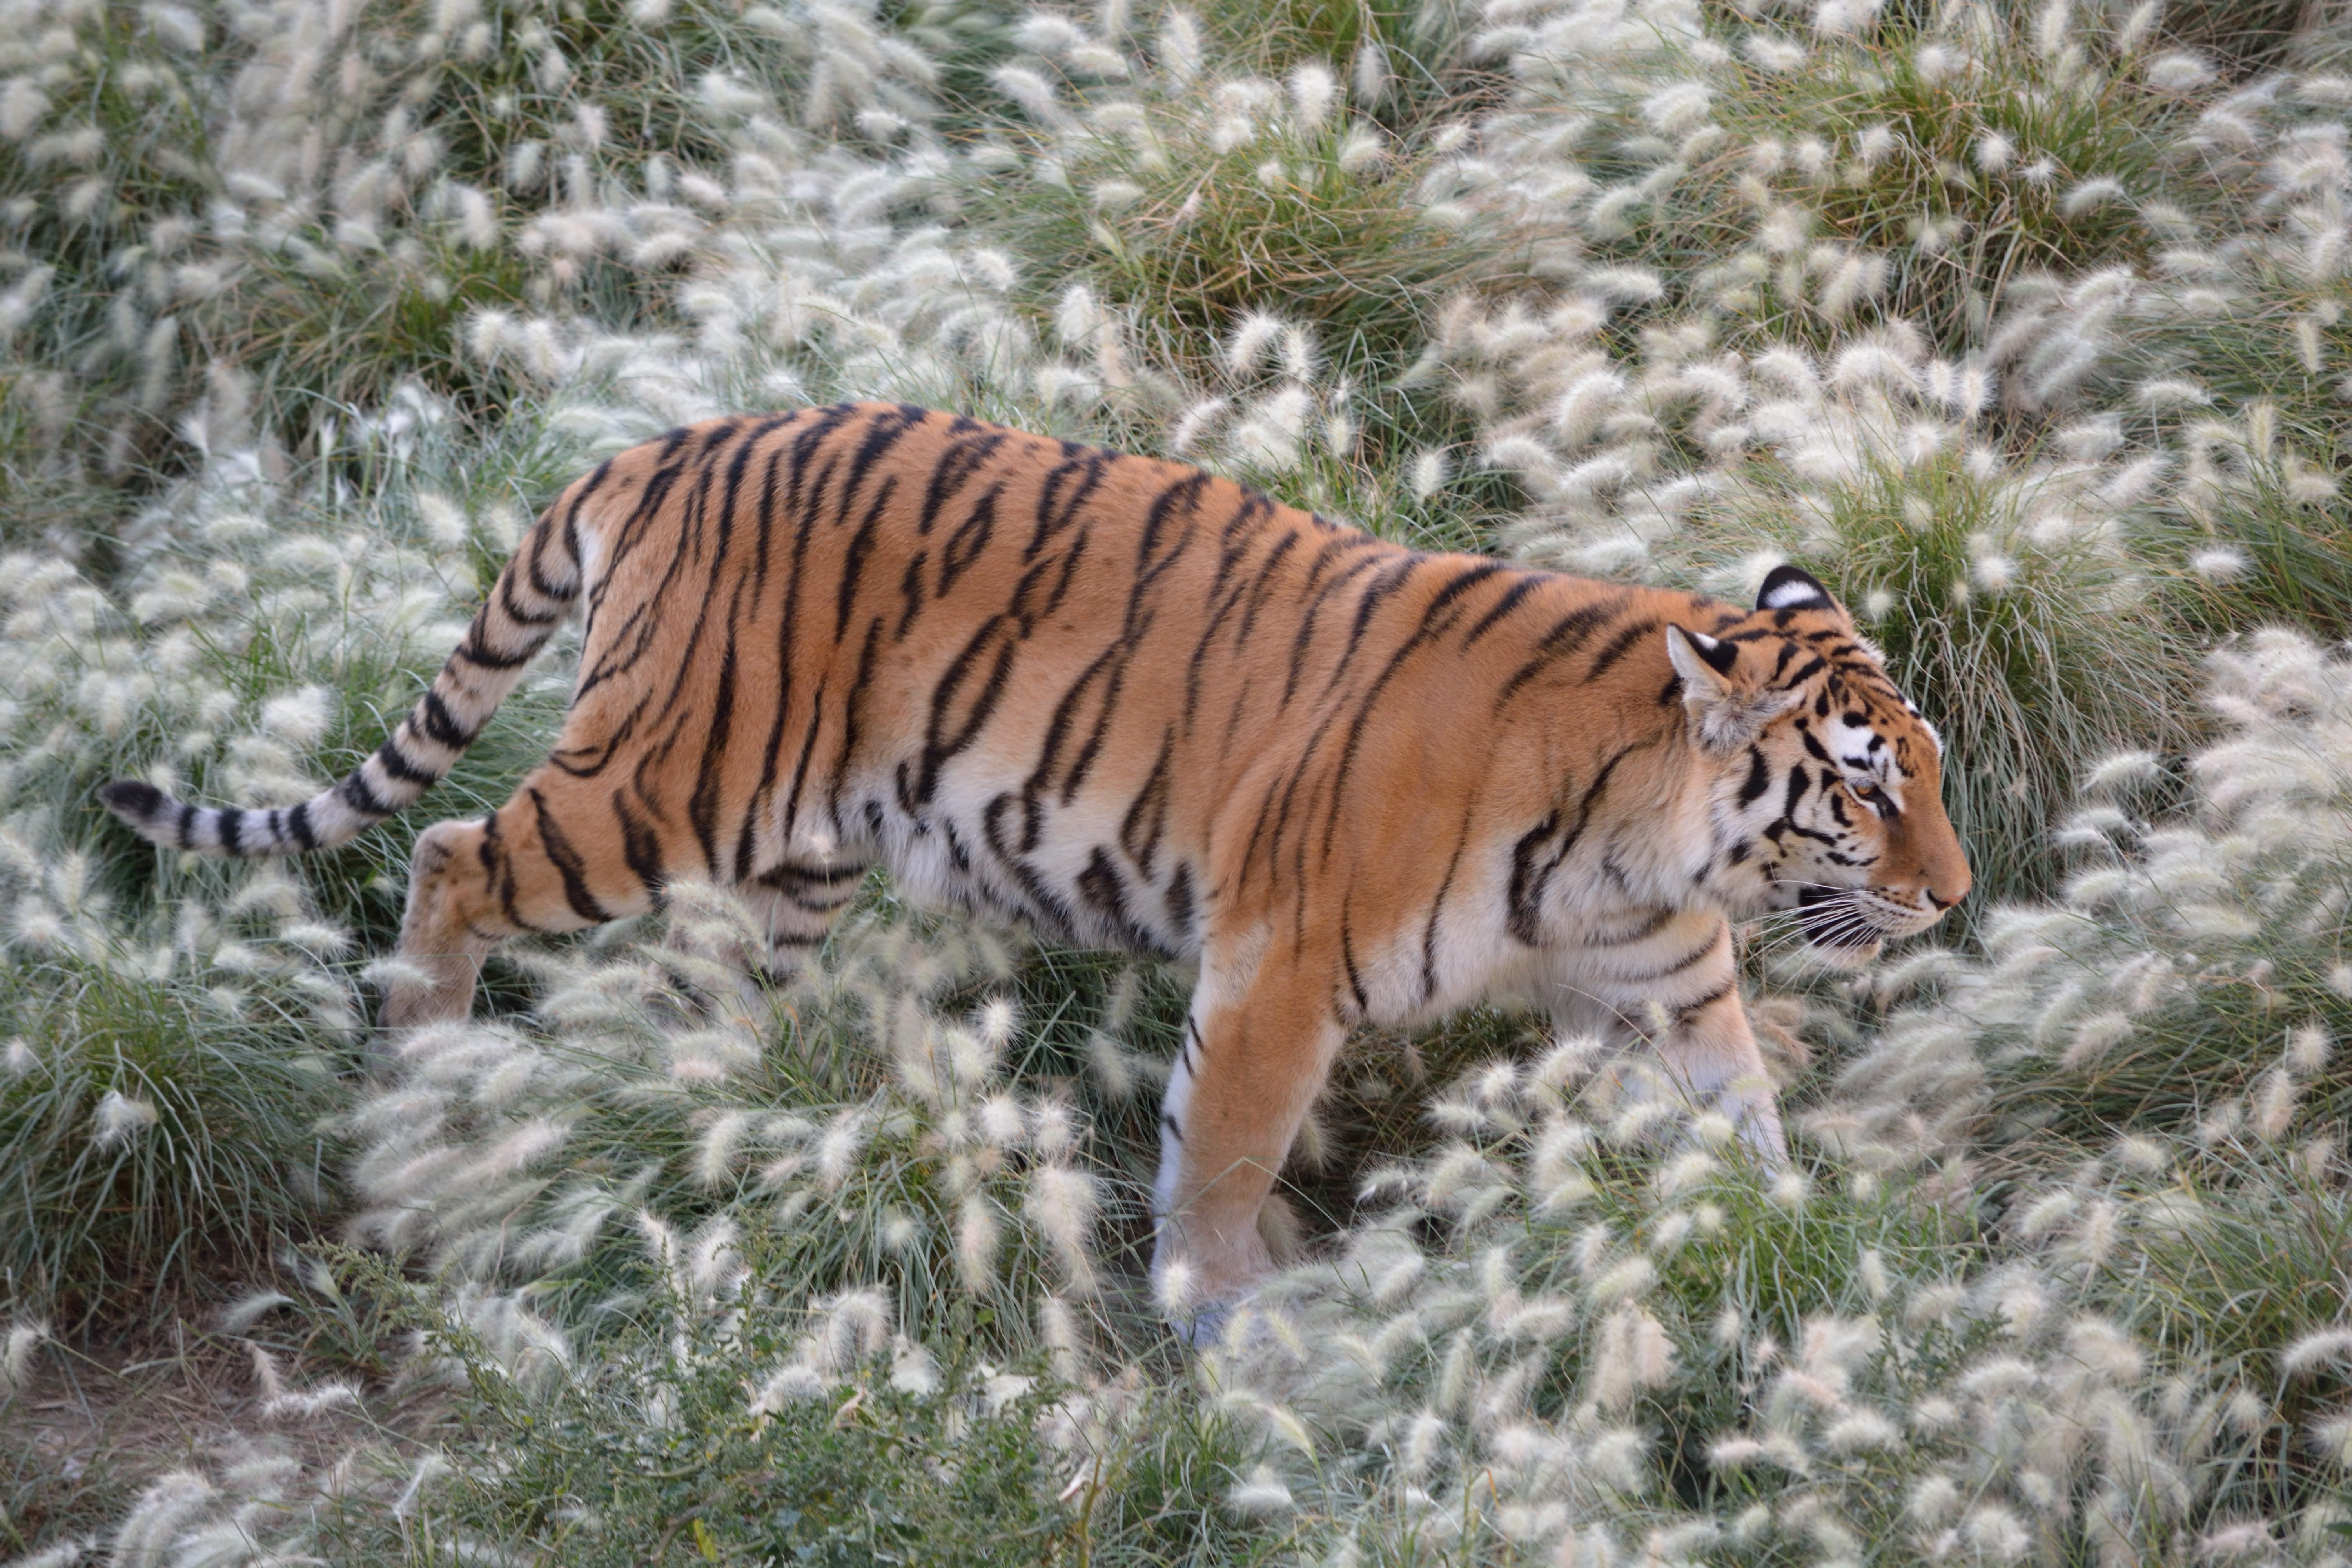
nature, animal, wildlife, zoo, cat, feline, mammal, predator, fauna, tiger, vegetation, stripes, vertebrate, animal world, carnivorous, big cats, cat like mammal